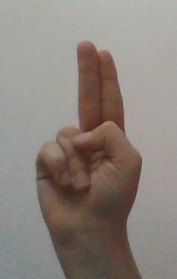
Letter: taa